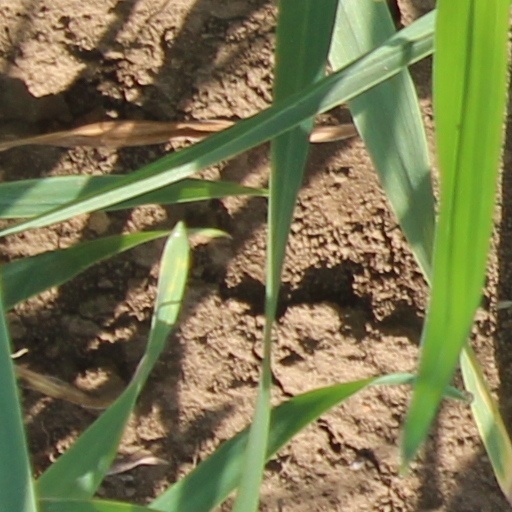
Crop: wheat